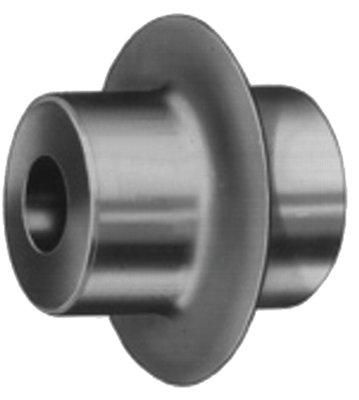
F514 1 & 2 Std Thin Whl
F514 1 & 2 Std Thin Whl
Brand: Ridgid&reg;
Category: Hardware > Tool Accessories > Saw Accessories > Jigsaw Accessories